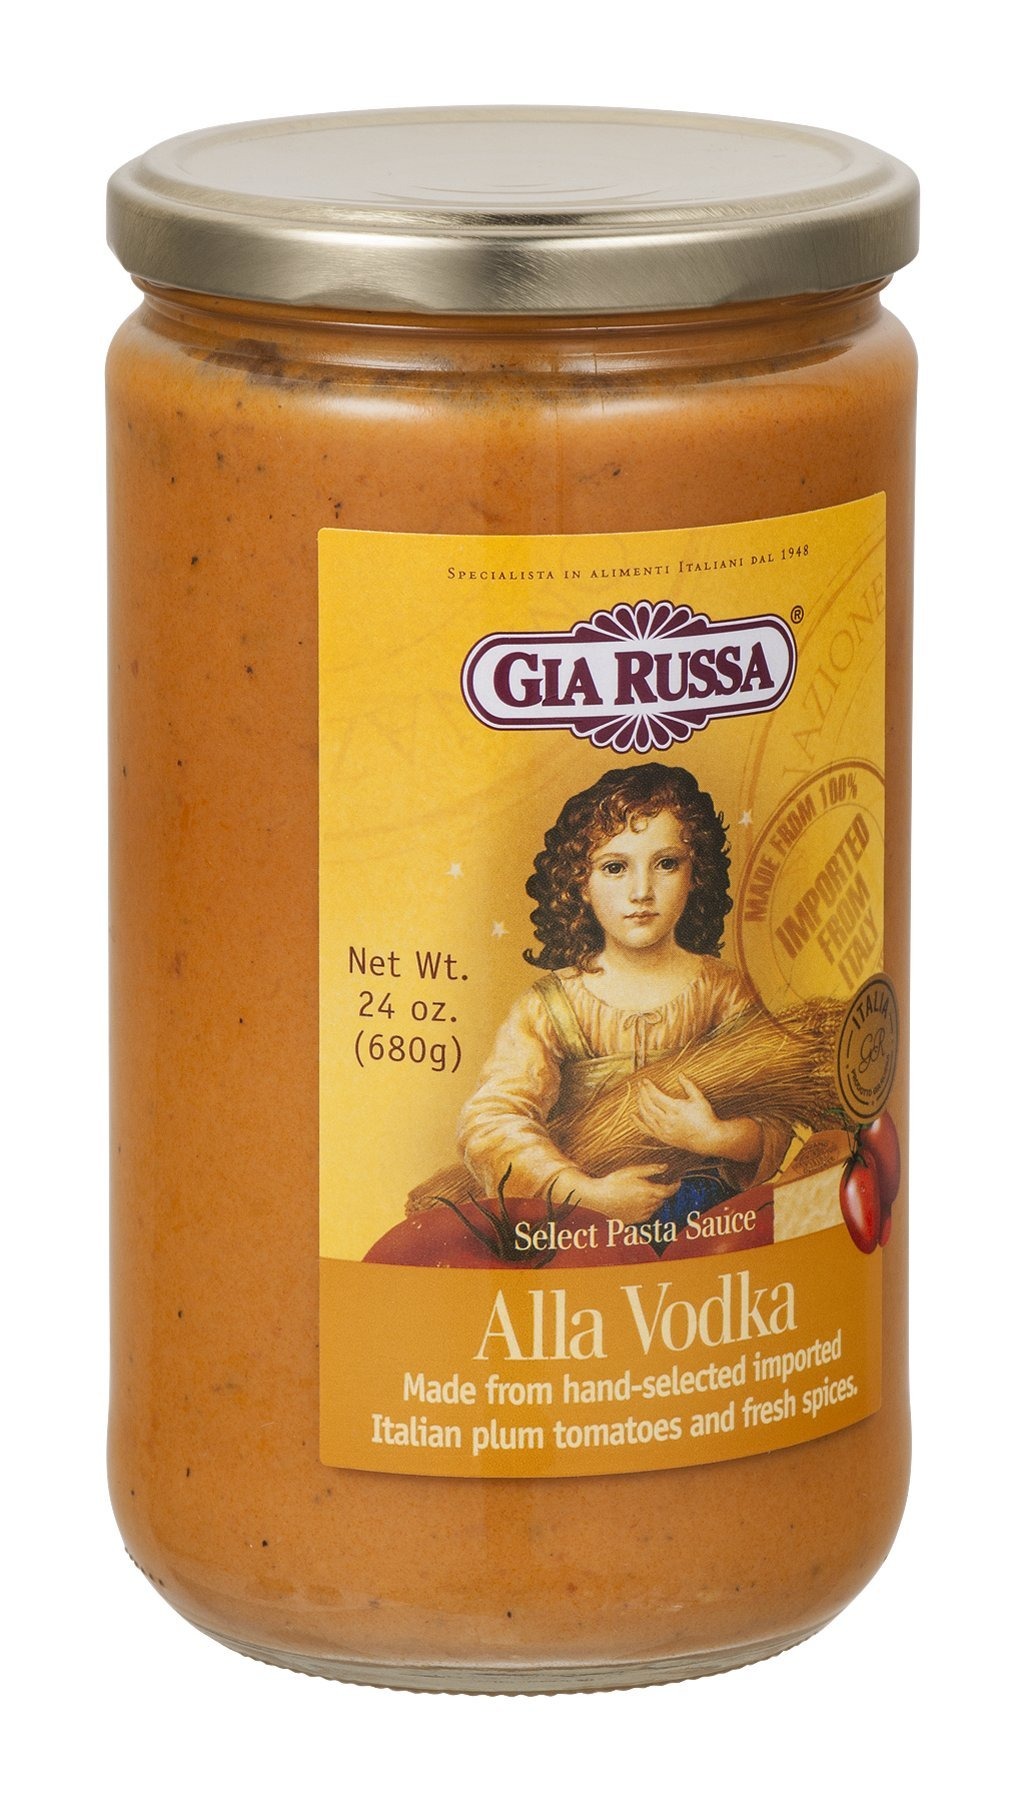
Item Name: Gia Russa Pasta Sauce Alla Vodka 24 OZ (Pack of 18)
Value: 432.0
Unit: Fl Oz

Price: 37.98